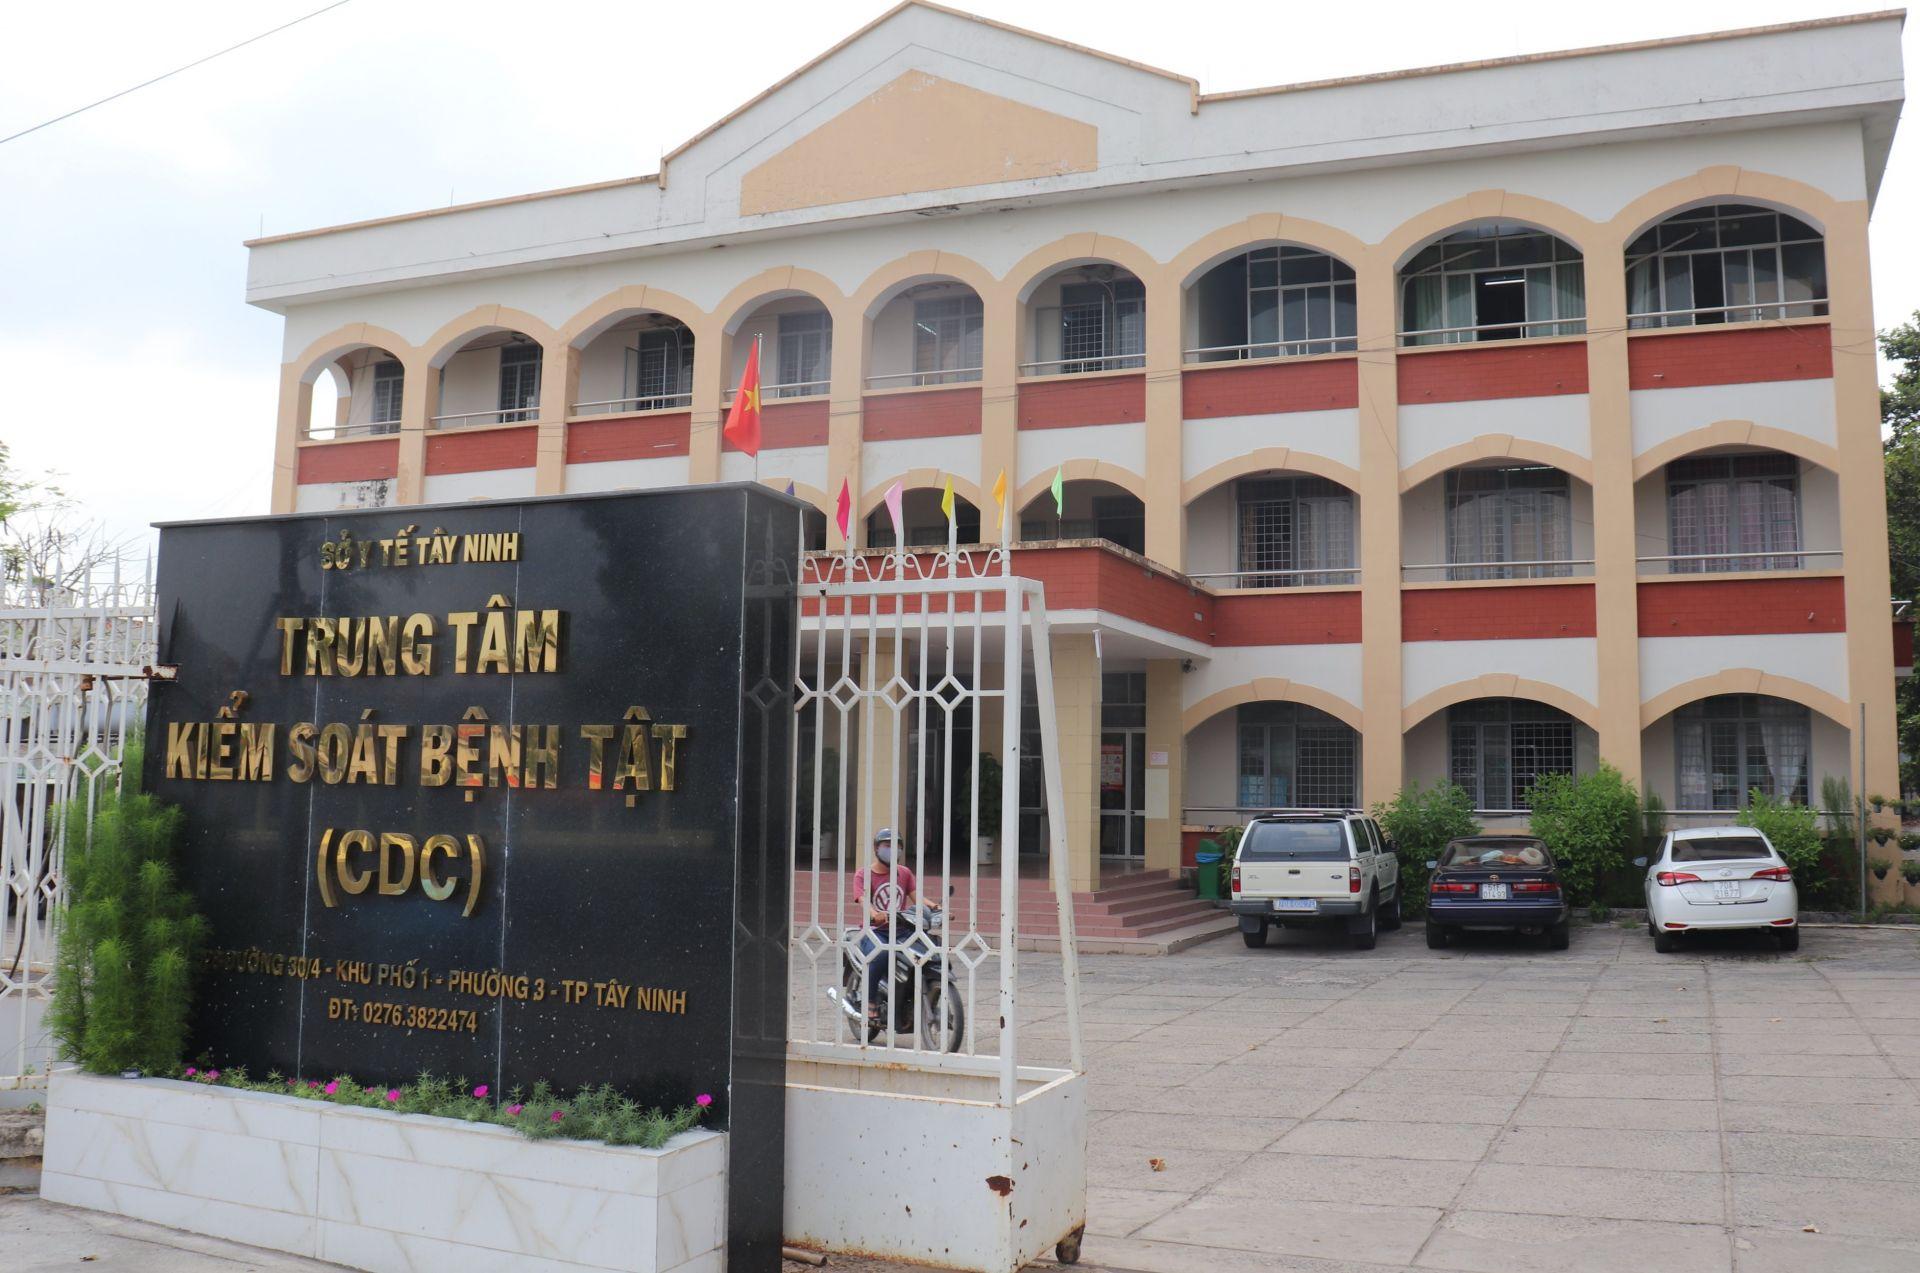
ở trước nhà có sự xuất hiện của một vài chiếc xe hơi